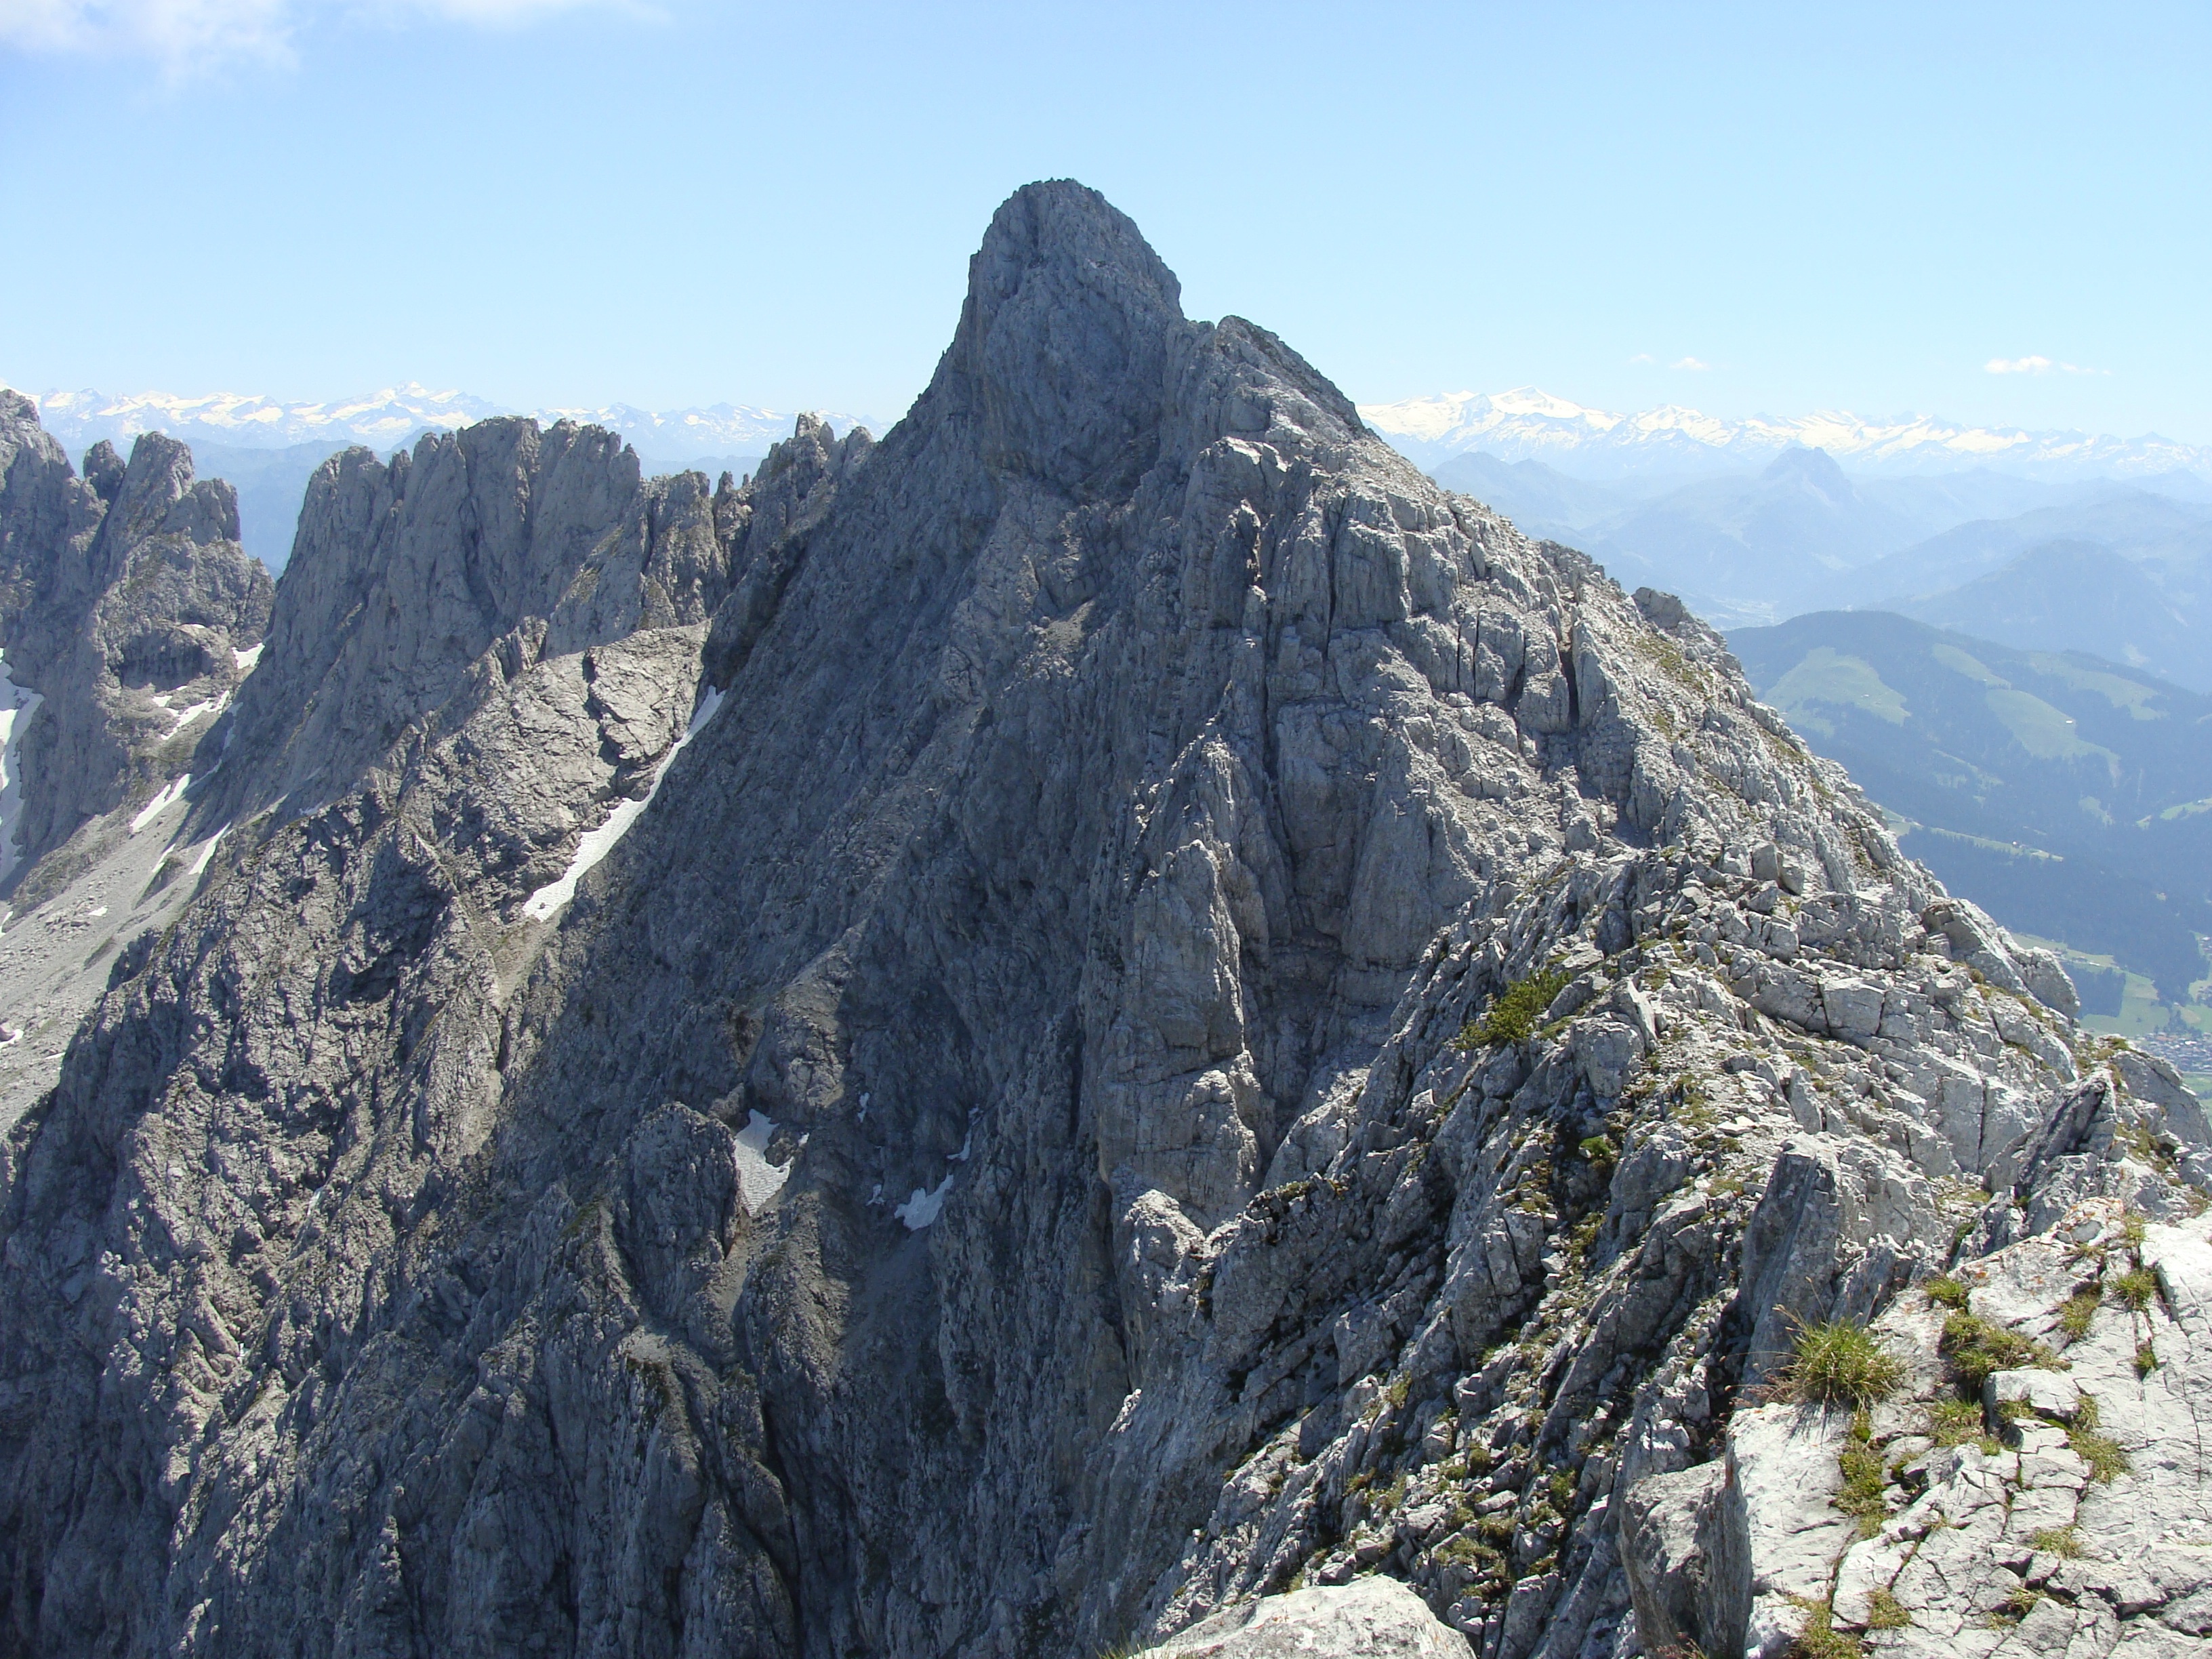
landscape, nature, rock, wilderness, walking, mountain, snow, hiking, adventure, view, peak, mountain range, recreation, high, craggy, ridge, summit, majestic, mountaineering, massif, geology, sports, alps, backpacking, plateau, massive, fell, cirque, top, moraine, tyrol, landform, mountain pass, outdoor recreation, geographical feature, mountainous landforms, geological phenomenon, ar te, wilder kaiser